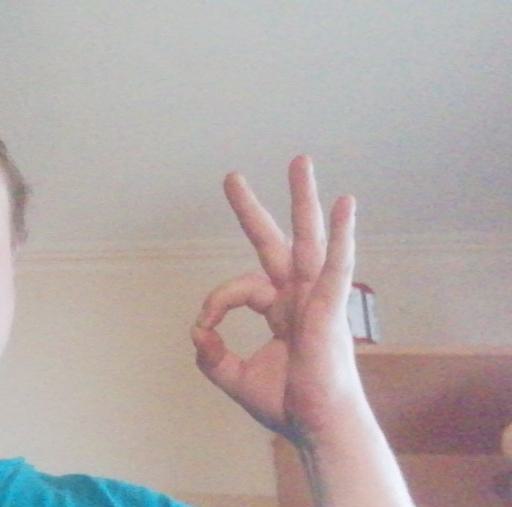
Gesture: ok